Alexander M. Speer

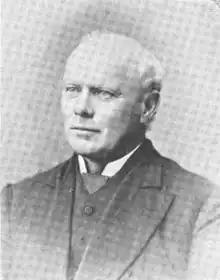

Alexander Middleton Speer (1820 – March 28, 1897) was a justice of the Supreme Court of Georgia from 1880 to 1882.